Croatian pre-Romanesque art and architecture

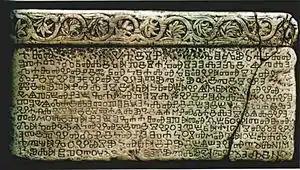

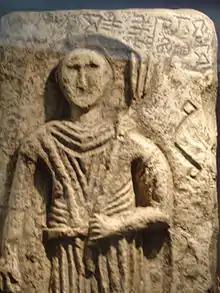

Pre-Romanesque Croatian churches are also the most important historical sources of that time because on their beams and tympanums of altar fences, as well on some portals and ciboriums we found many names of Croatian kings, dukes and nobleman which are mentioned as patrons and builders of those churches. The oldest one is from church in Rižinice (Solin) which mentions Croatian duke Trpimir ("PRO DVCE TREPIMERO"), from around year 850, while on the inscription of duke Branimir from year 888 we have one of the oldest mention of Croats: "CRVATORVM". On the rest from 10th century we find the names of dukes Muncimir of Croatia, Stephen Držislav all the way to Demetrius Zvonimir from the end of the 11th century. That inscription of king Zvonimir is already made in Croatian, written in Glagolitic script (Baška tablet).